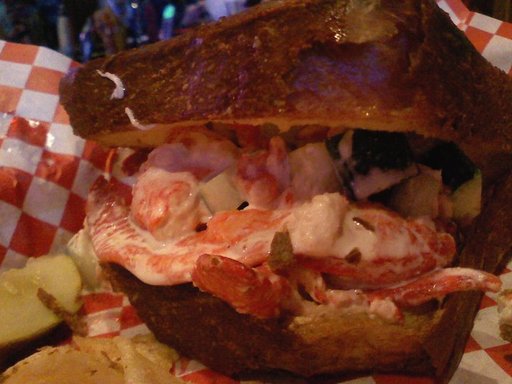
Label: lobster_roll_sandwich